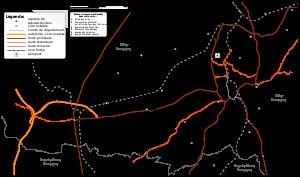
Dans les limites de son intercommunalité, l'agglomération de Vichy dispose d'infrastructures de transport routières et ferroviaires ainsi qu'un réseau de transport urbain. Celle-ci fut longtemps handicapée par une desserte routière insuffisante, telle qu'un accès autoroutier manquant ou des contournements absents.